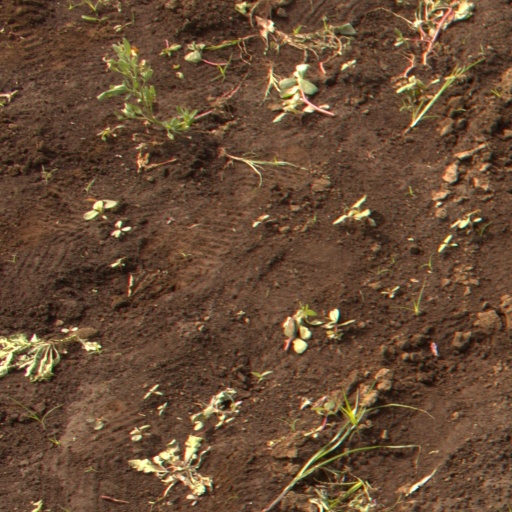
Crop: soybean